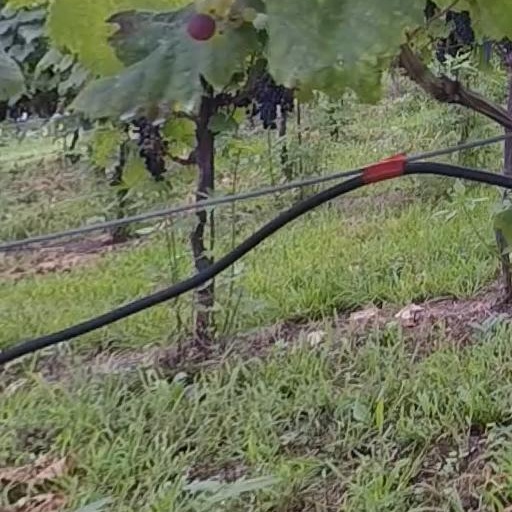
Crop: grape